OONI

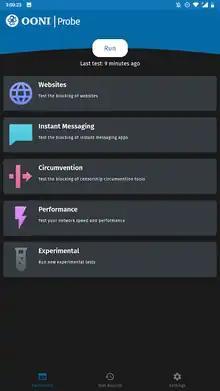
Screenshot of OONI Probe app dashboard

OONI was officially launched in 2012 as a free software project under The Tor Project, aiming to study and showcase global internet censorship. In 2017, OONI launched OONI Probe, a mobile app that runs a series of network measurements. These measurements detects blocked websites, apps, and other tools in addition to the presence of middleboxes. Results of these tests can be utilized through the OONI Explorer and API.